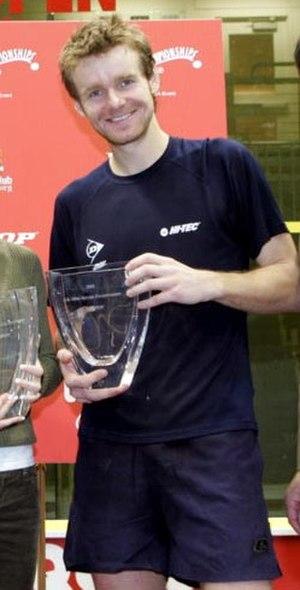
Lee Beachill, né le 28 novembre 1977 à Huddersfield, est un joueur professionnel de squash représentant l'Angleterre. Il fut le premier joueur anglais numéro un en octobre 2004 quand il termina finaliste du championnat du monde.
L'US Open masculin 2005 est l'édition 2005 de l'US Open qui se déroule à Boston du 4 au 8 novembre 2005.